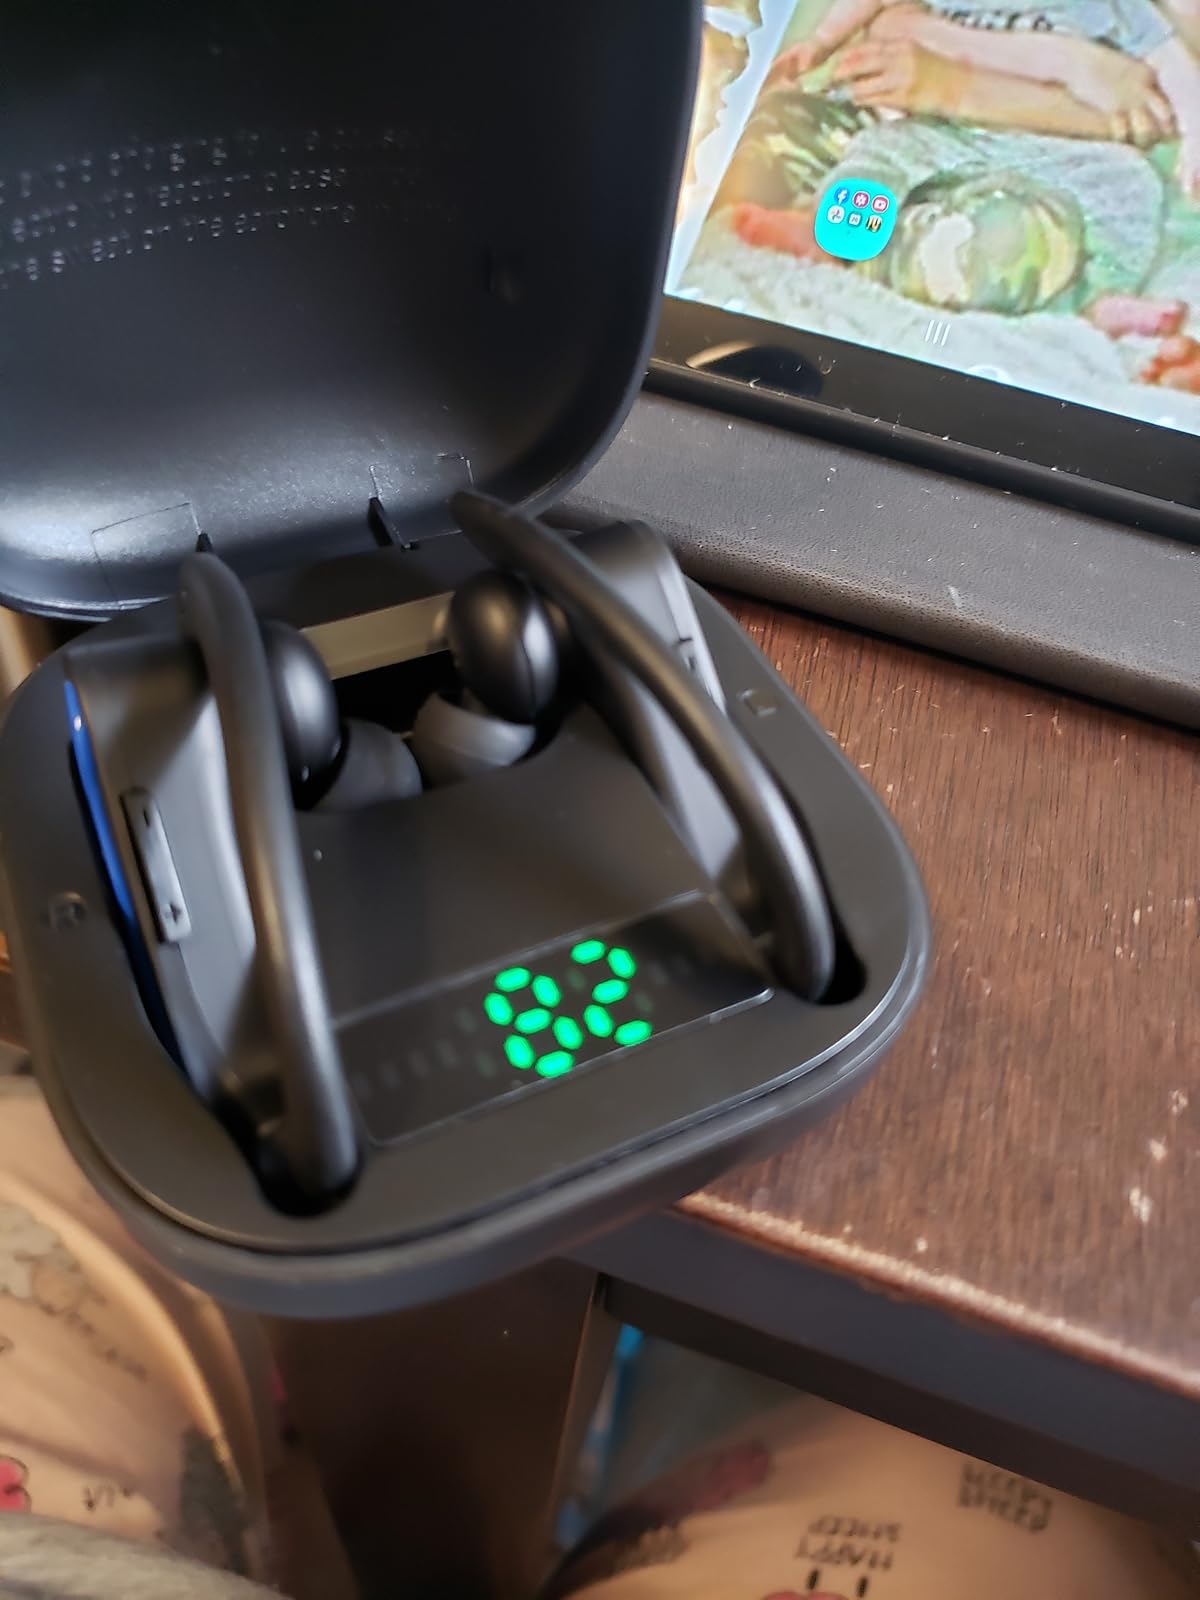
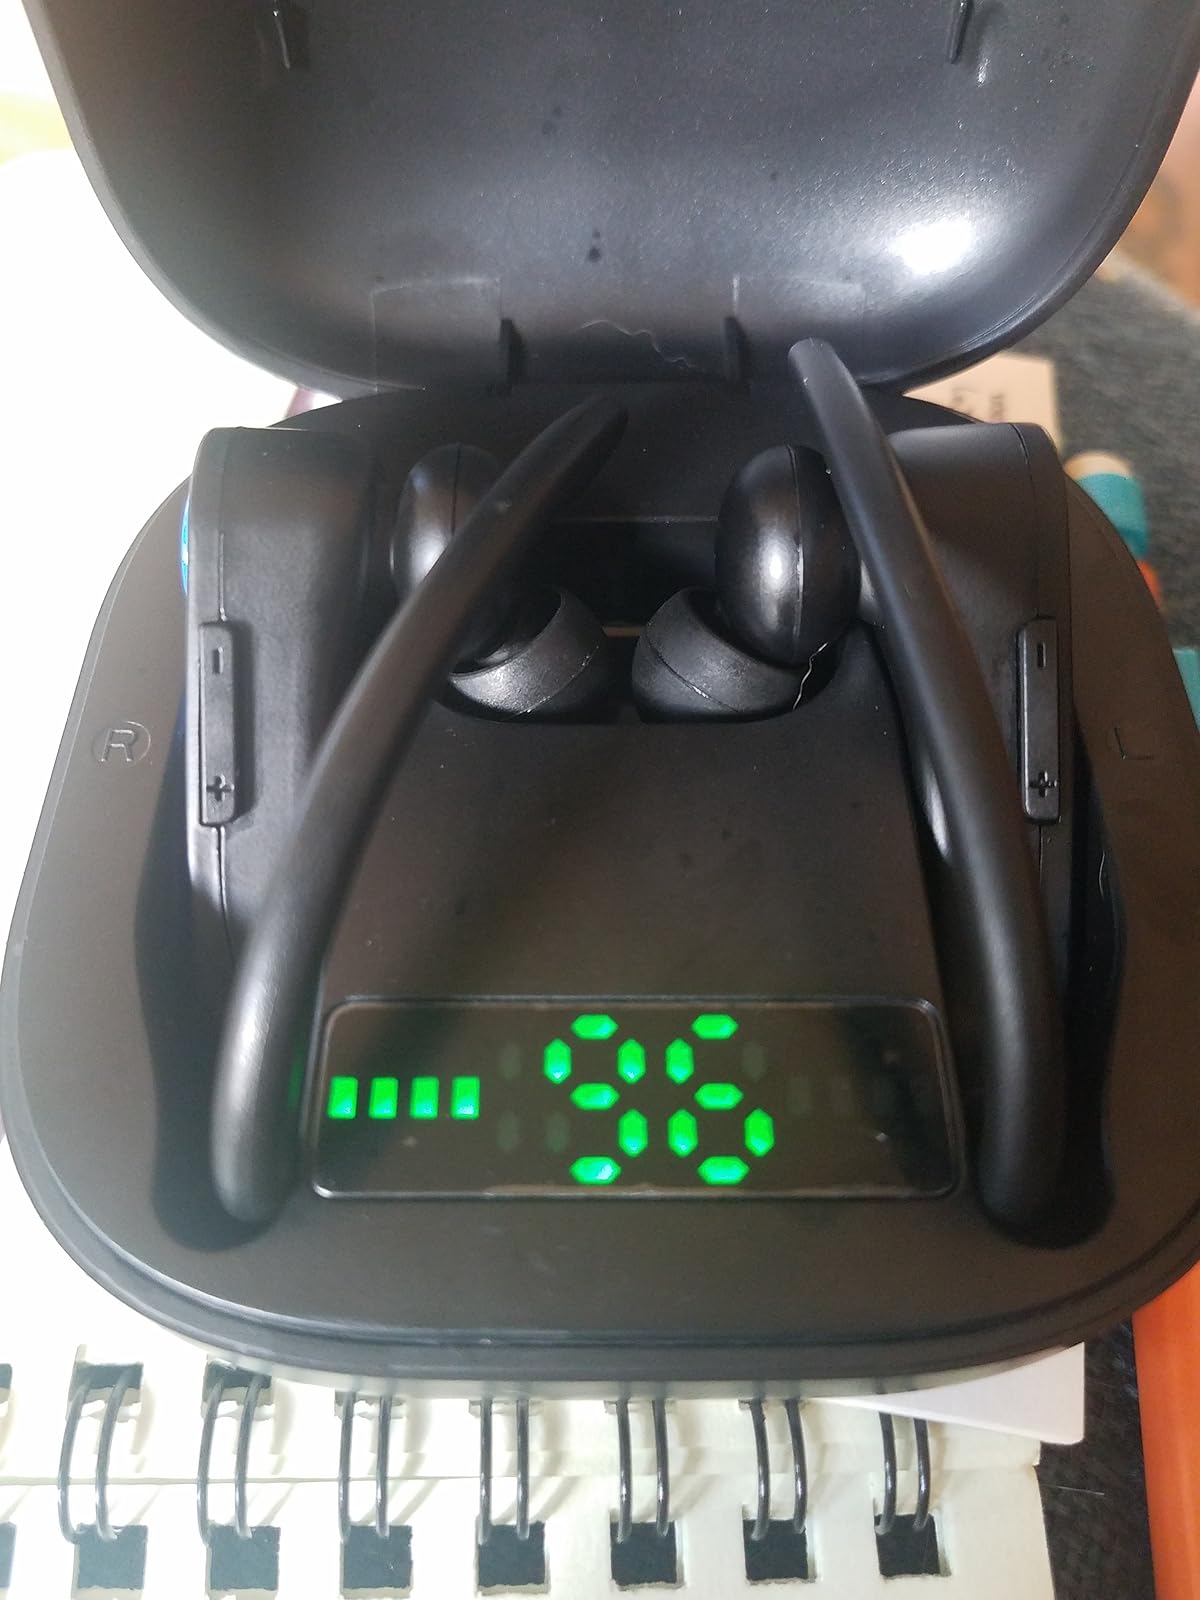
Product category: earbuds
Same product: yes